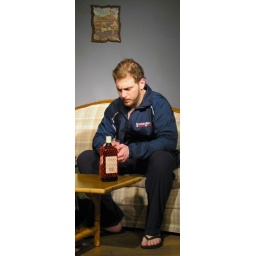
&amp;quot;humble abode&amp;quot;, new work produced by the bruised orange theater company of chicago